Parish Church of St Helier

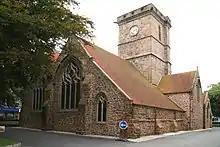
The church from the north side

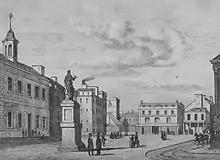
In this 19th-century view across the Royal Square, the Parish Church can be seen in the centre background

The Parish Church of St Helier is the parish church of the parish of Saint Helier, Jersey. It is a Church of England church, one of the twelve 'Ancient Parish Churches' of Jersey, and serves as the Island's civic church and Pro-Cathedral.